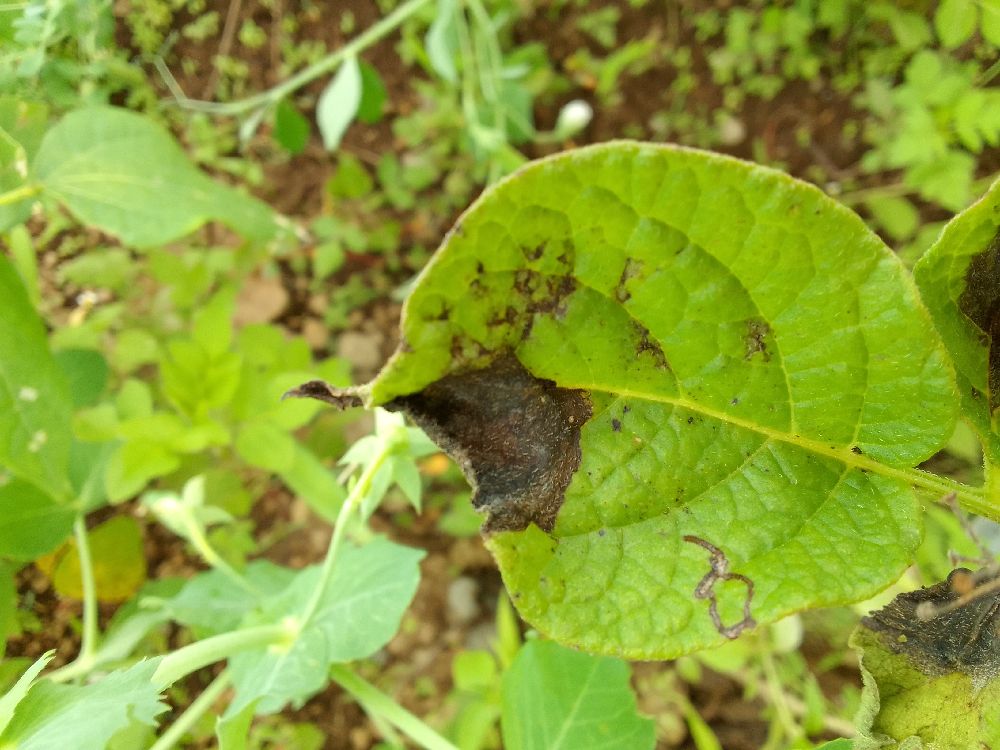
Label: Late blight